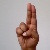
The image shows a hand gesture representing the letter 'U' in Indian Sign Language.